Sarah Palin

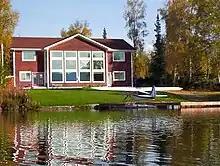
The Palins' home in Wasilla

Palin is a strong supporter of Israel. Referring to Iran's threat to Israel, Palin said Obama would be reelected if "he played the war card. Say he decided to declare war on Iran or decided really come out and do whatever he could to support Israel, which I would like him to do."